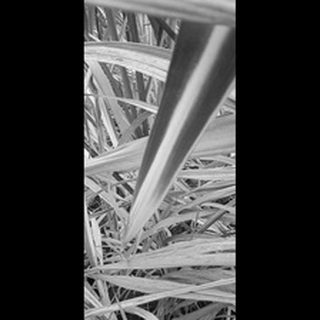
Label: sugarcane_yellow_leaf_disease